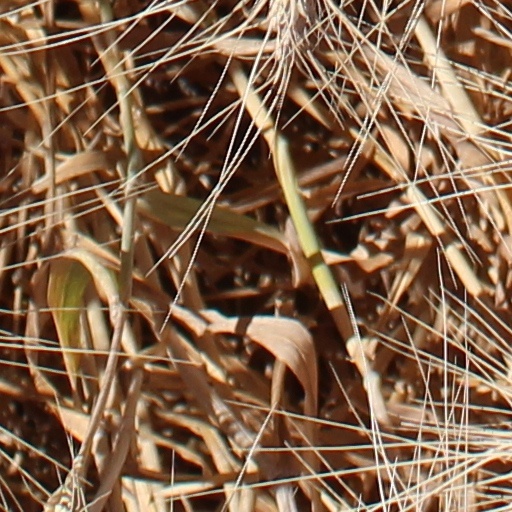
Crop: wheat